Gino Boccasile

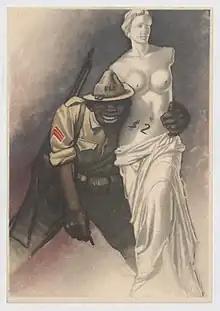
A typical racist anti-American propaganda poster by Boccasile for the Italian fascists during World War II

A supporter of Benito Mussolini, Boccasile produced propaganda material for his government. As the tide of war turned against Fascism he became more involved in it, becoming a supporter of the German puppet state, RSI, established by Mussolini in Northern and Central Italy after his liberation from the Gran Sasso exile. Boccasile enlisted in the Italian SS Division, drawing their recruitment posters and illustrating propaganda material.